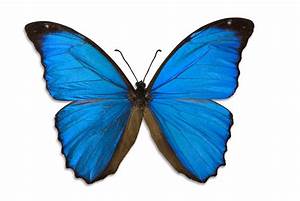
Label: butterfly